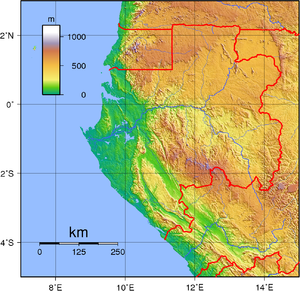
Le Gabon, en forme longue la République gabonaise, est un pays situé en Afrique centrale, traversé par l'équateur, frontalier à l'est, au sud-est et au sud de la république du Congo, au nord-nord-ouest de la Guinée équatoriale et au nord du Cameroun. Ancienne colonie française, le Gabon est indépendant depuis le 17 août 1960.